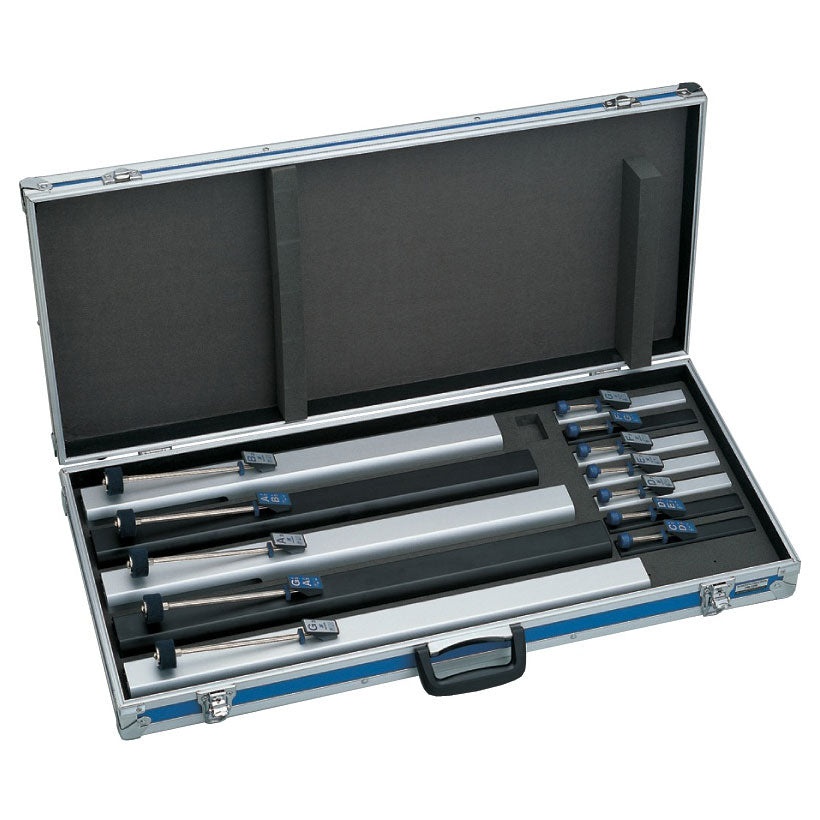
Suzuki Tonechimes 4th octave expansion set
Introducing the Suzuki Tonechimes 4th octave expansion set This is a smaller, expansion set of hand chimes which has been created to work in addition to the HB-250. HB-12A 3rd octave expansion kit sets of chimes. The HB-250 is the core set of 25 notes which encompass G 4 - G 6 . The HB-12A expands this set at both the bottom and the top. The HB-12B further expands these two sets at the bottom, G 3 - B 3 and at the top C# 7 - G 7 . It is important to remember that this HB-12B set is designed to complement the HB-250 and the HB-12A and is not necessarily something to purchase as a standalone product. As with all Suzuki Tonechimes, quality is superb with a bell-like tonal resonance and a lightweight construction. They are also supplied in a solid protective hard case. Suzuki tonechime range diagram More useful information Tonechime manual
Brand: Suzuki
Category: Arts & Entertainment > Hobbies & Creative Arts > Musical Instruments > Percussion > Hand Percussion > Hand Bells & Chimes > Chimes